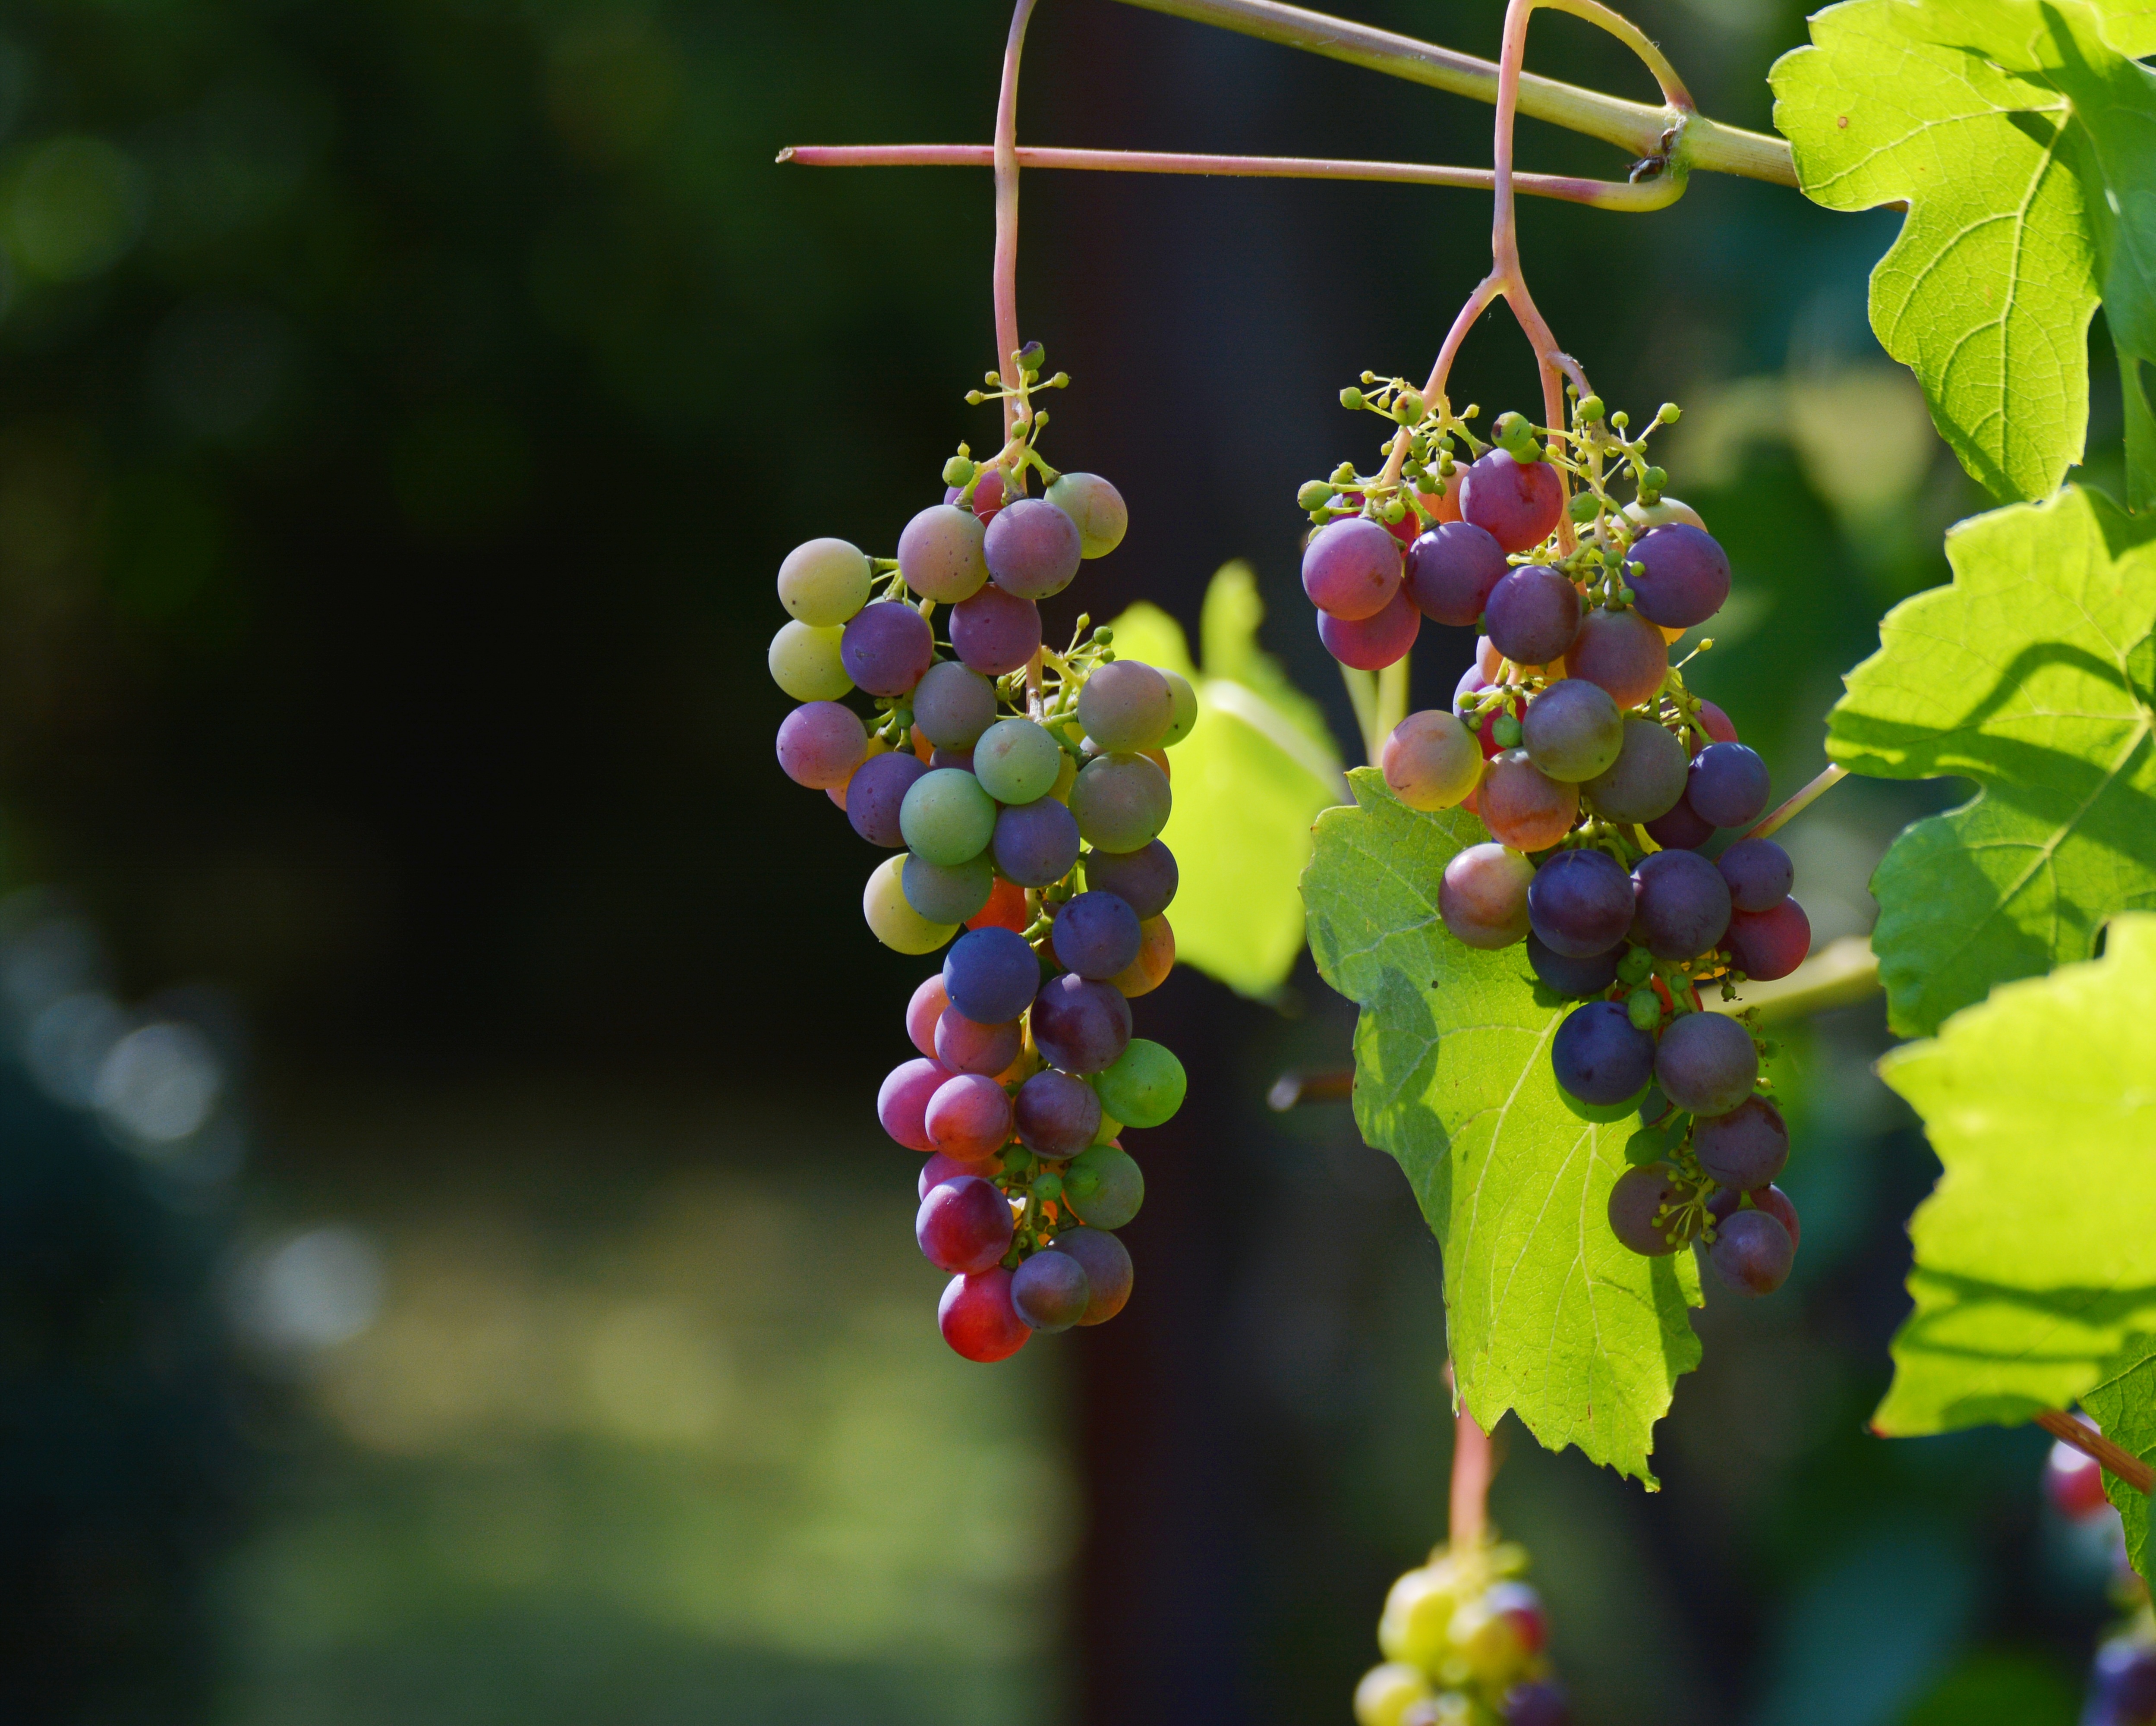
nature, branch, blossom, plant, grape, vine, wine, vintage, fruit, berry, leaf, flower, food, green, produce, autumn, botany, flora, grapevine, shrub, grapes, red grapes, macro photography, winegrowing, blue grapes, flowering plant, vitis, red grape varieties, land plant, grapevine family